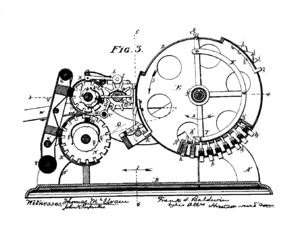
Une roue à nombre variable de dents, est une roue dont le nombre de dents peut être changé grâce à la rotation d'une manette latérale.